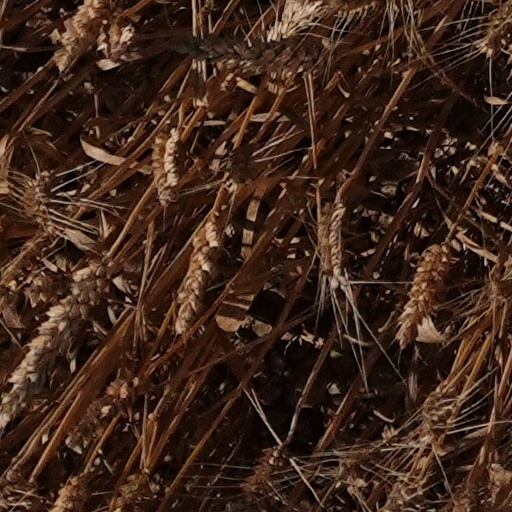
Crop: wheat